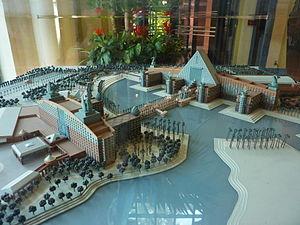
Maquette du complexe hôtelier Walt Disney World Swan &amp
Walt Disney World Dolphin & Swan est un ensemble de deux hôtels situé entre les parcs Epcot et Disney's Hollywood Studios à Walt Disney World Resort en Floride. Ils possèdent une architecture similaire due à l'américain Michael Graves aussi responsable du Disney's Hotel New York à Disneyland Paris. Les deux hôtels ont ouvert à la fin des années 1980 et sont situés autour d'une baie du Crescent Lake.